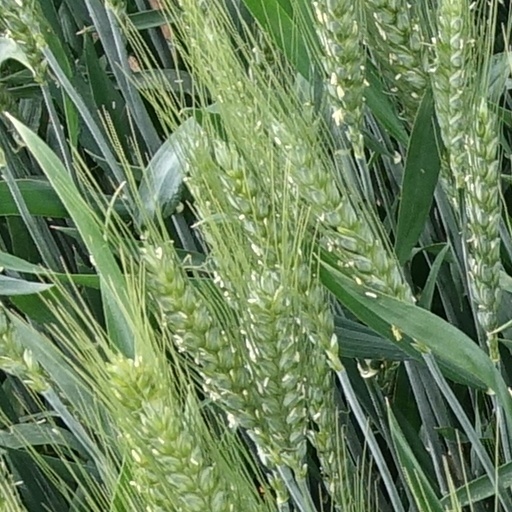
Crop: wheat